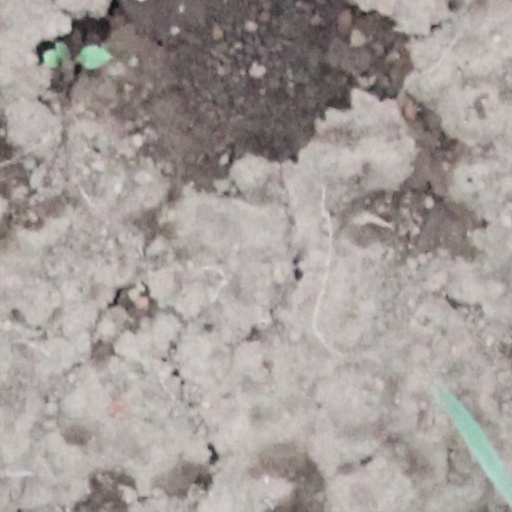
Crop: wheat